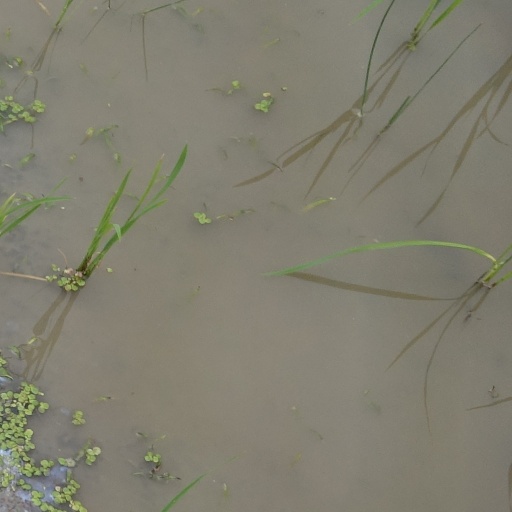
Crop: rice